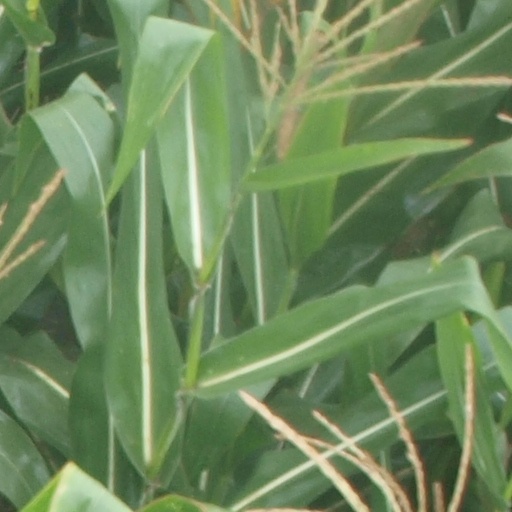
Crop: maize; corn